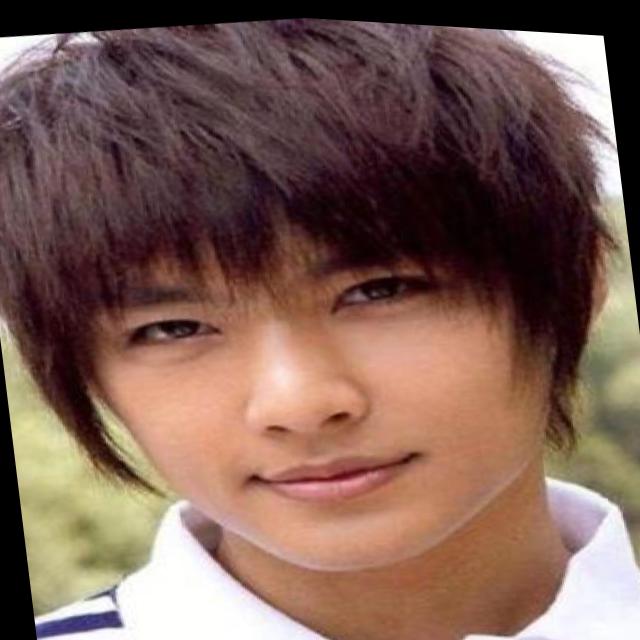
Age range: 21-44